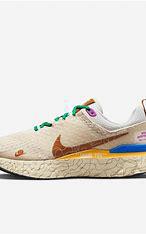
Brand: Nike
Model: React Infinity Run Flyknit 3